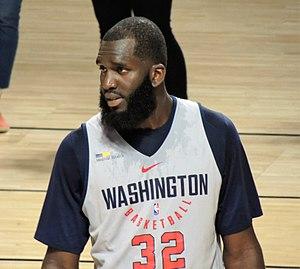
Daniel Ochefu, né le 15 décembre 1993 à Baltimore, Maryland, est un joueur américain de basket-ball. Il évolue au poste d'ailier fort.